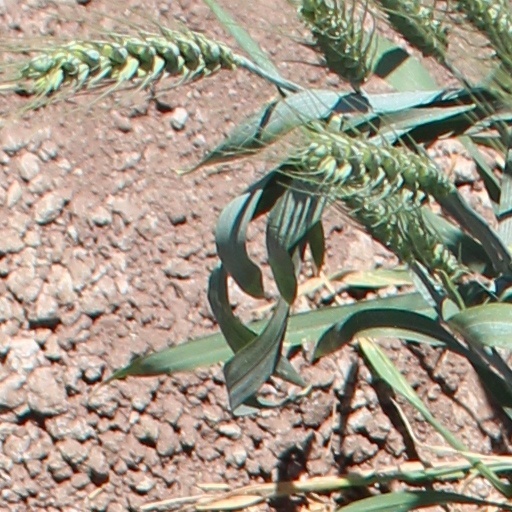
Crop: wheat